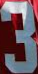
Number: 3